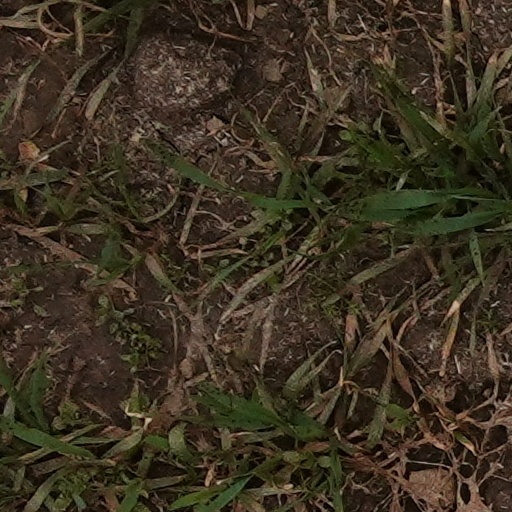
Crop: wheat